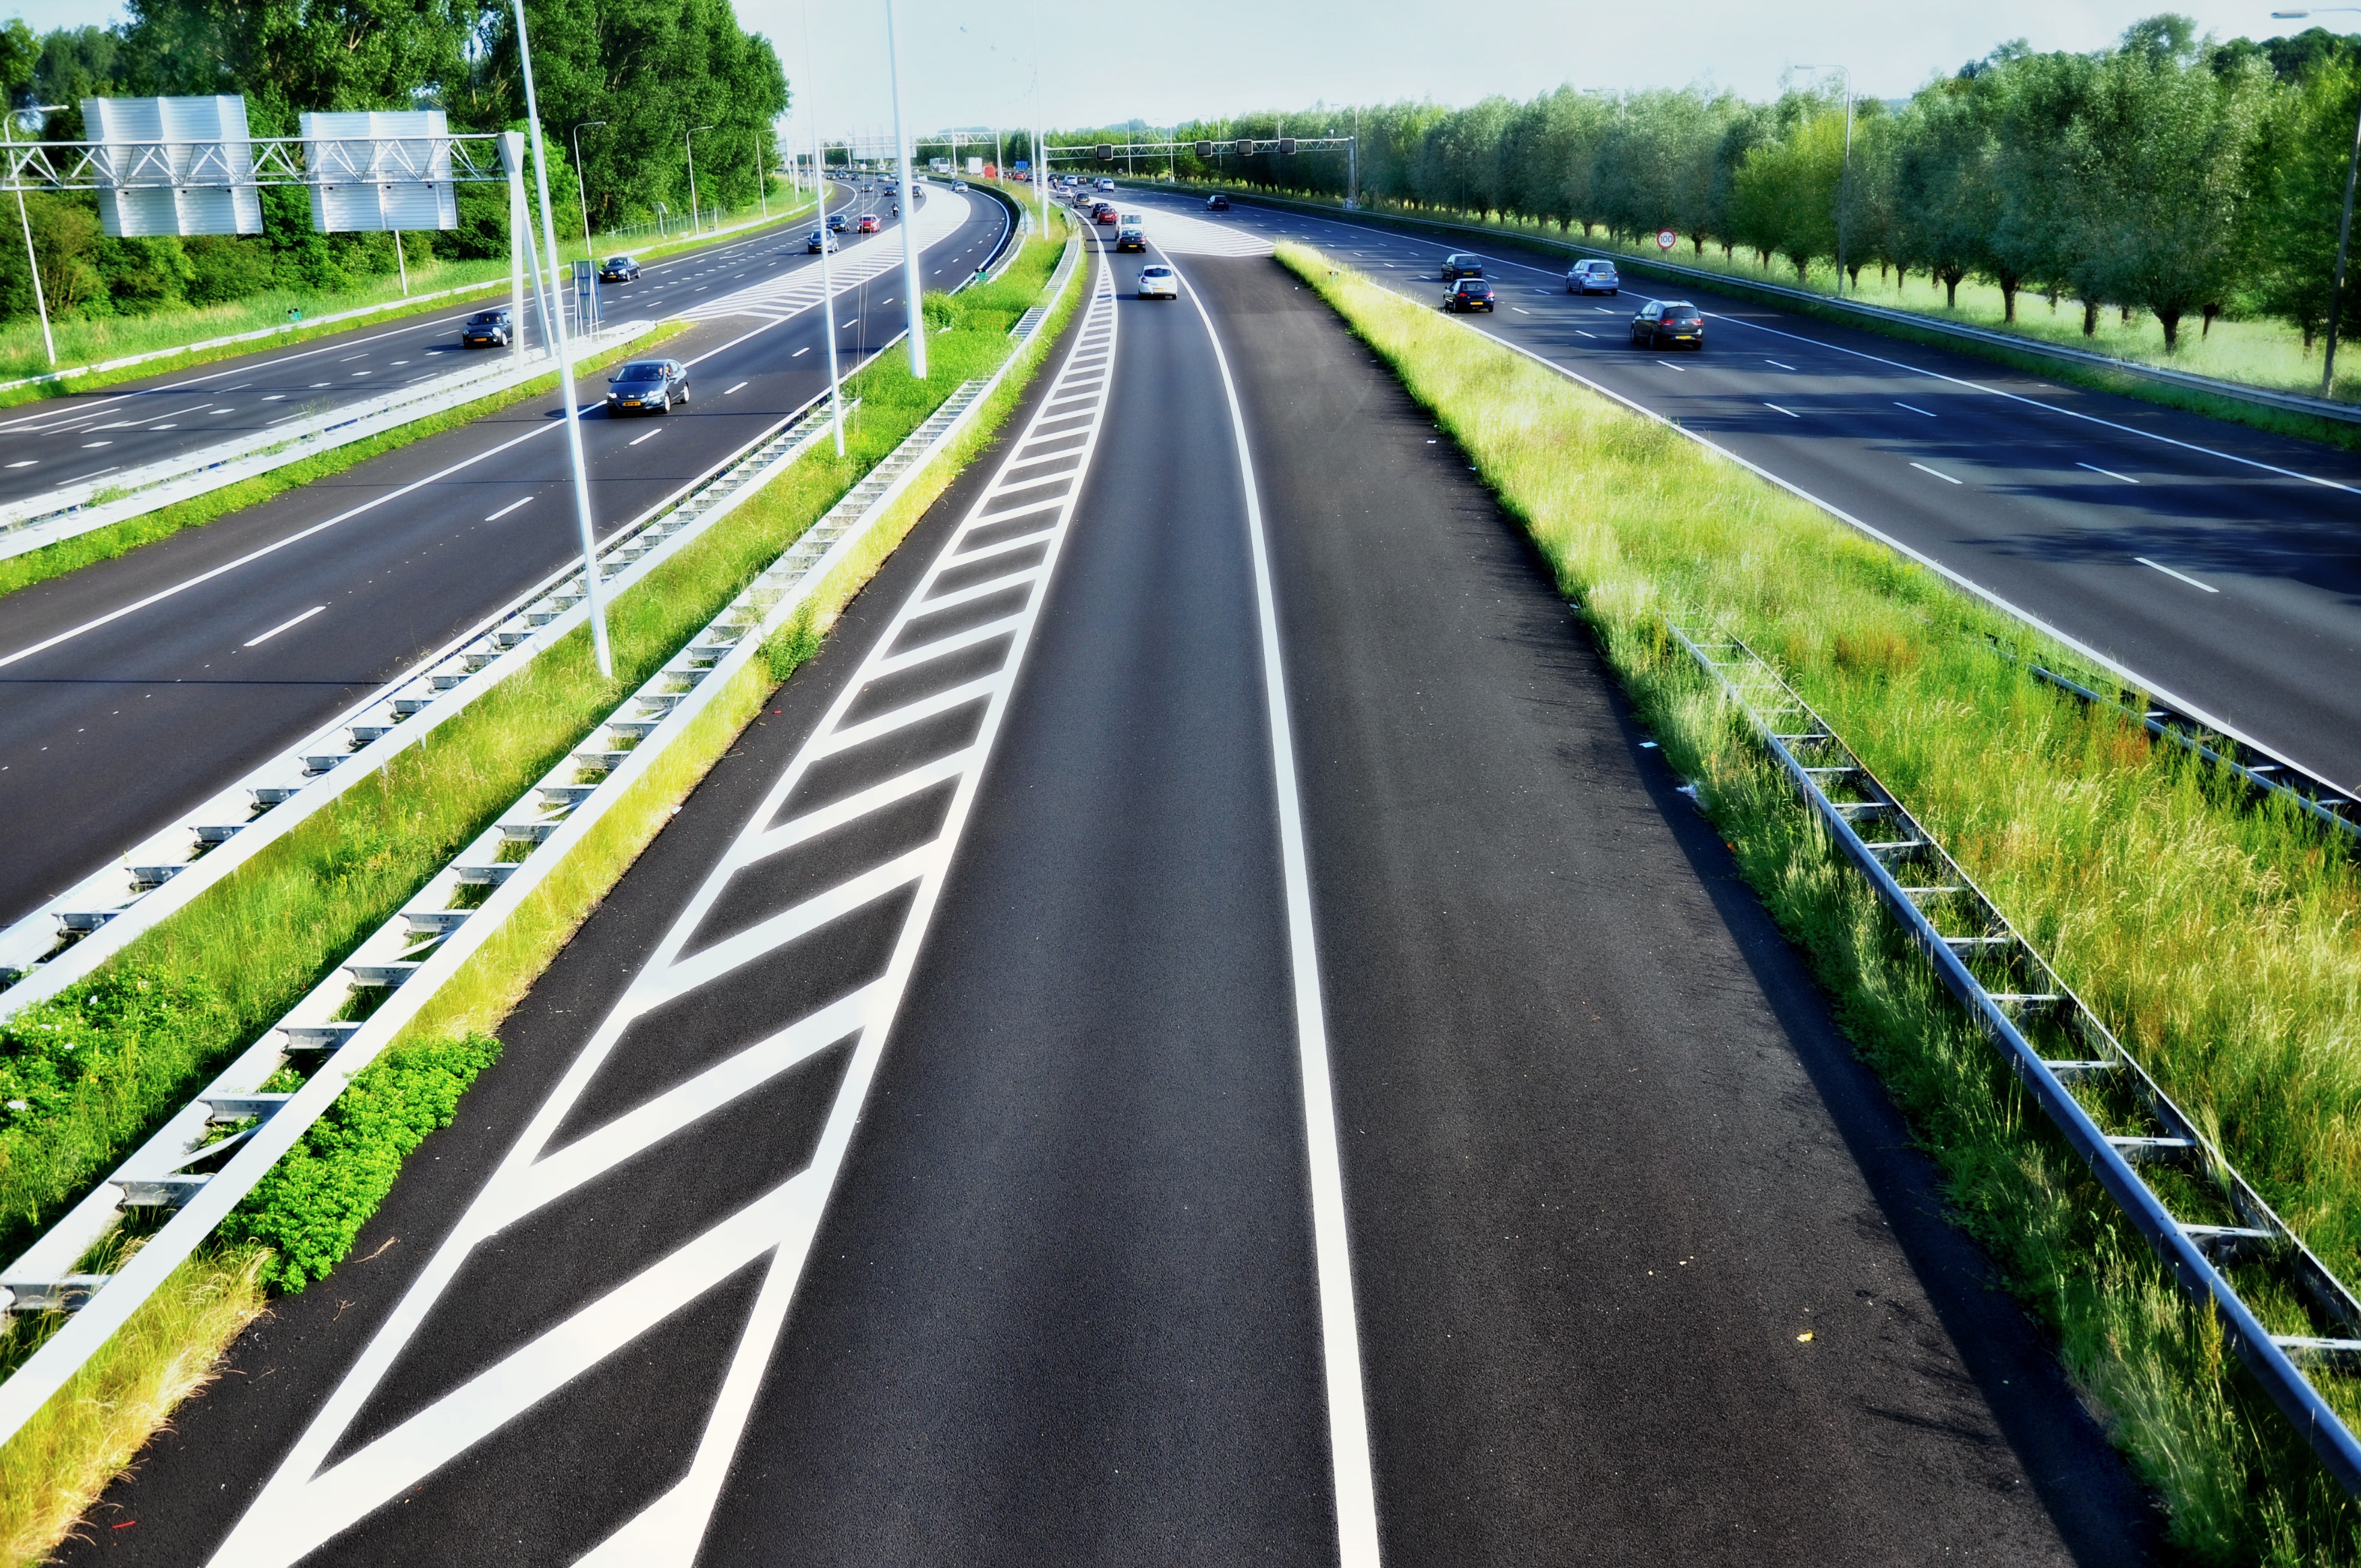
road, white, traffic, car, perspective, highway, driving, asphalt, transport, green, drive, speed, lane, holland, amsterdam, netherlands, infrastructure, race track, fast, motorway, markings, autobahn, road surface, nonbuilding structure, controlled access highway